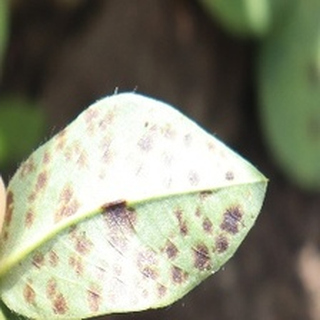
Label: groundnut_rust